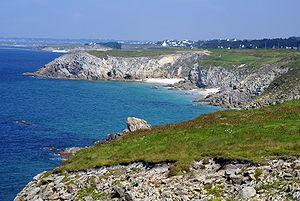
Vue de la cote depuis la pointe de Corsen en Bretagne
Plouarzel [pluaʁzɛl] est une commune du département du Finistère, dans la région Bretagne, en France.
La pointe de Corsen est un cap situé sur la commune de Plouarzel, dans le Finistère, en France. La pointe est le point le plus à l'ouest de la France métropolitaine continentale.